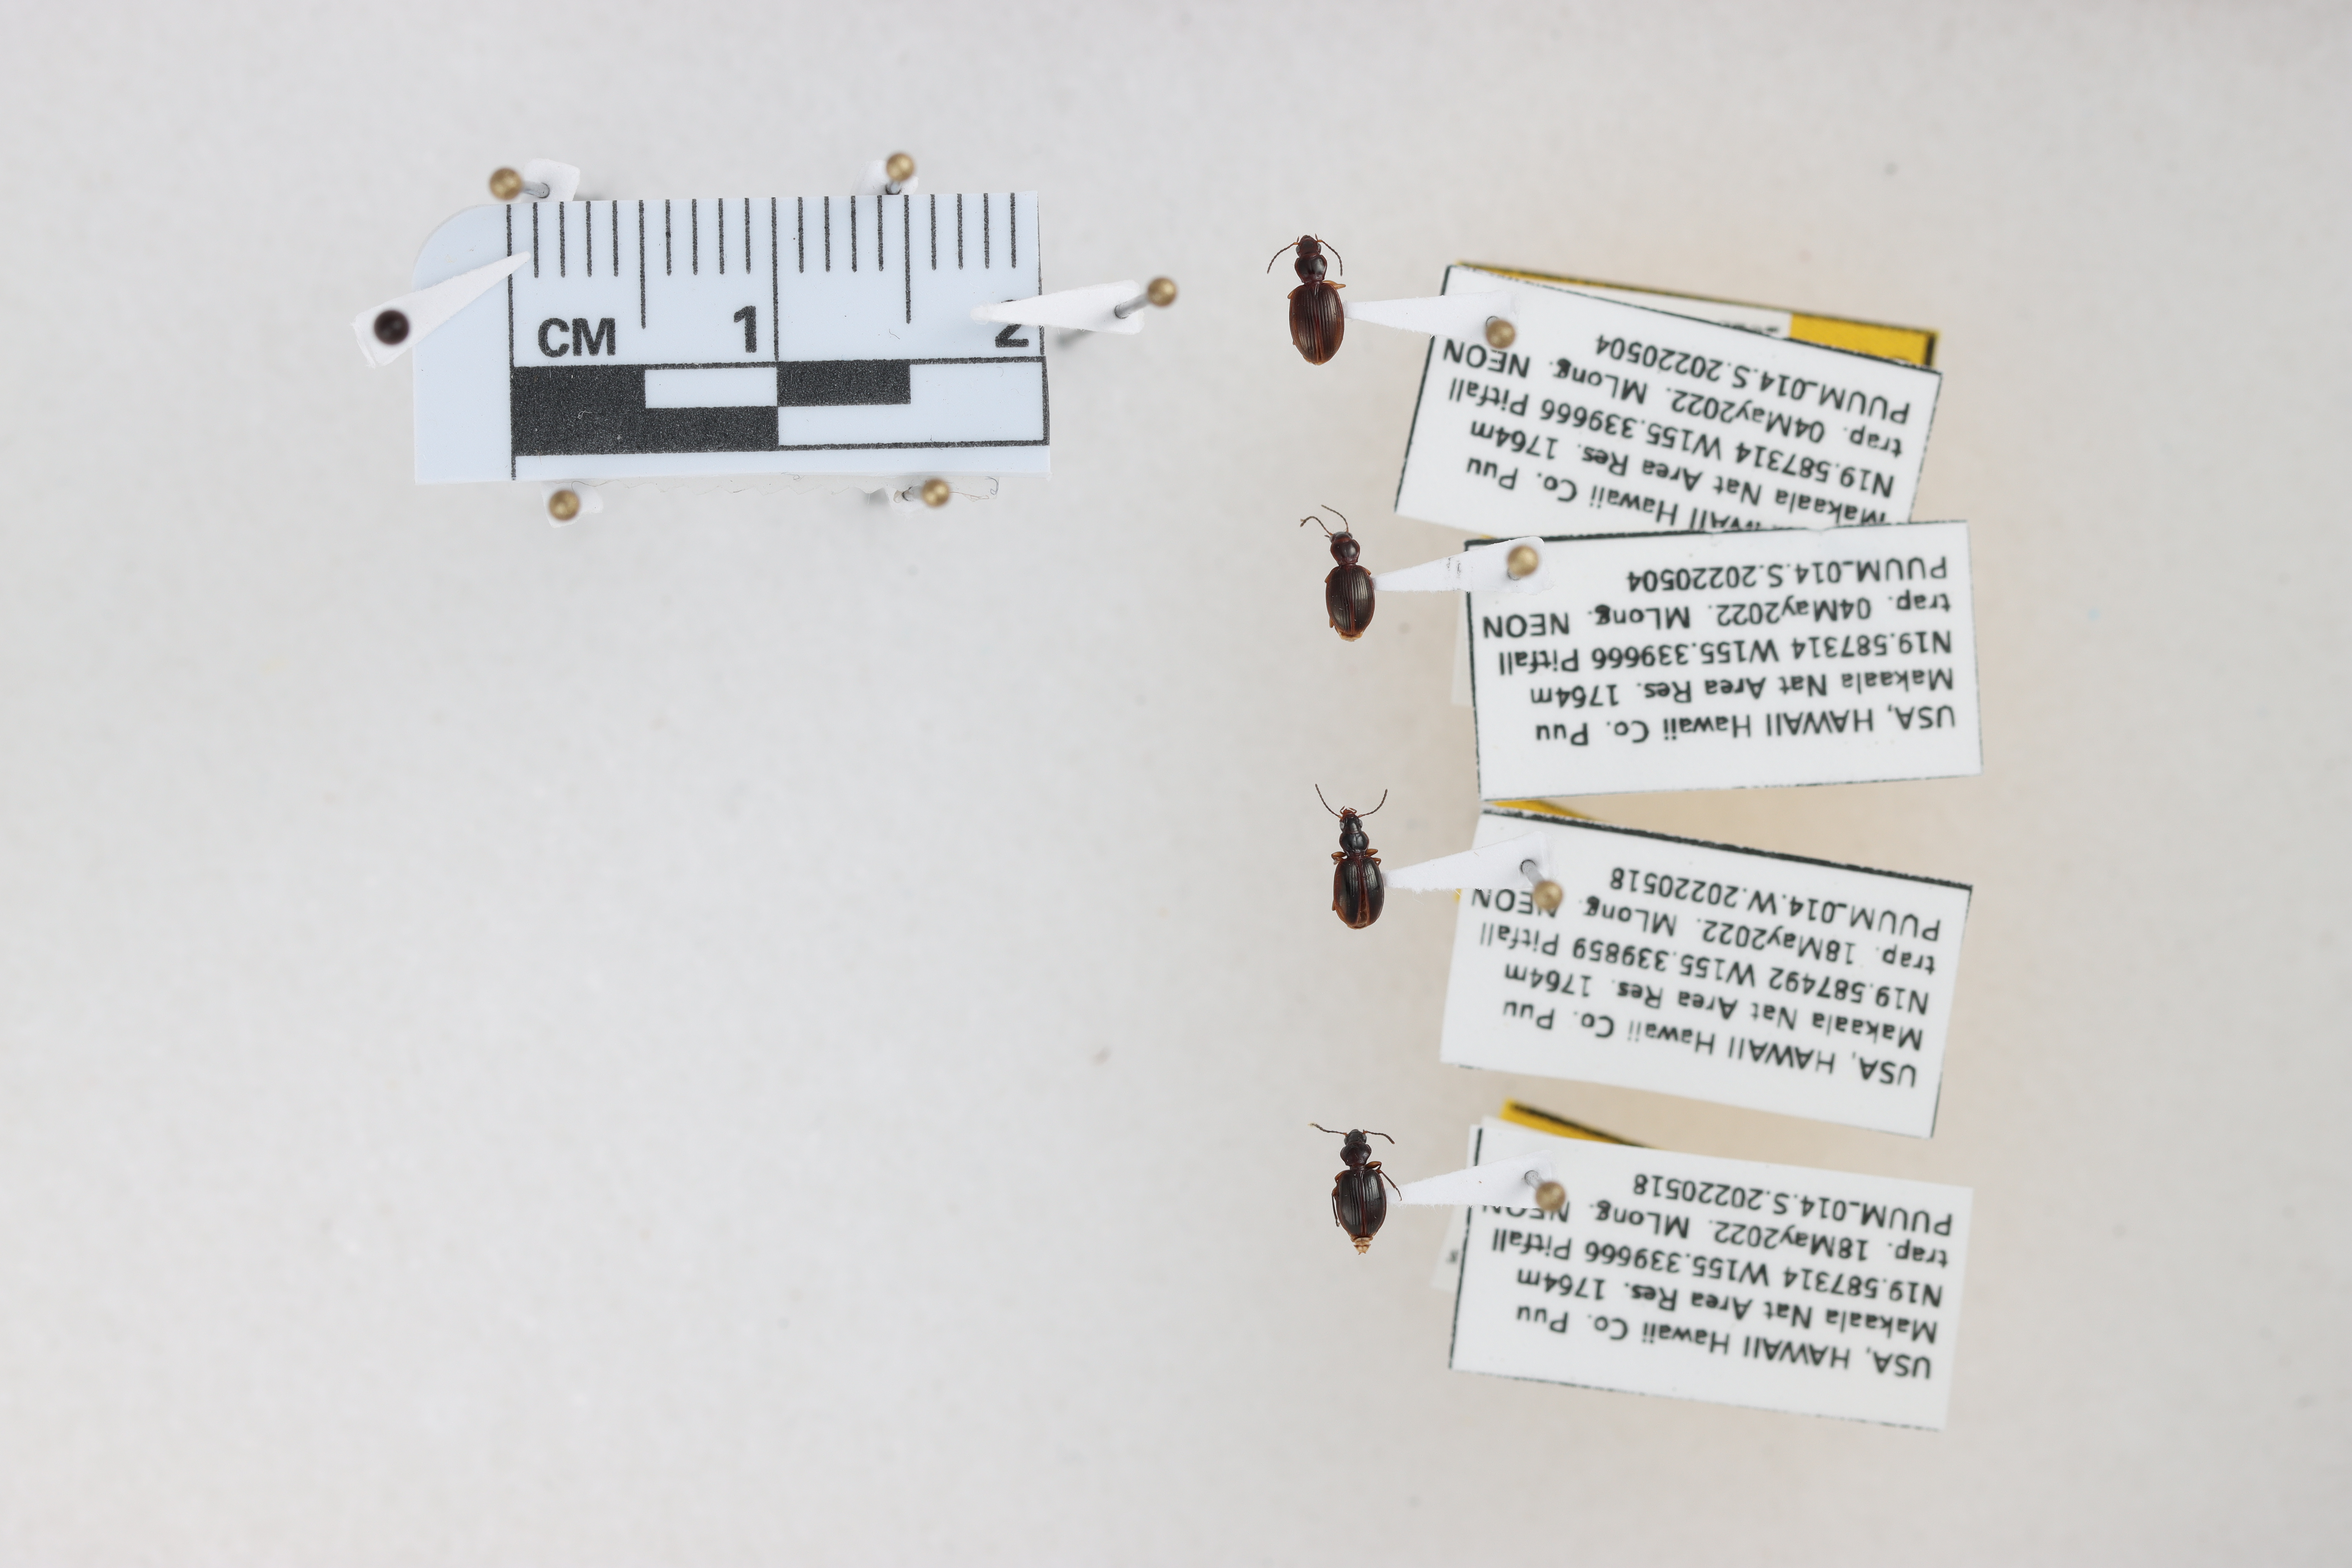
Beetle 1 — elytra length: 0.296 cm, elytra max width: 0.203 cm, basal pronotum width: 0.083 cm

Beetle 2 — elytra length: 0.254 cm, elytra max width: 0.182 cm, basal pronotum width: 0.074 cm

Beetle 3 — elytra length: 0.249 cm, elytra max width: 0.173 cm, basal pronotum width: 0.074 cm

Beetle 4 — elytra length: 0.248 cm, elytra max width: 0.188 cm, basal pronotum width: 0.069 cm